Dora Henninges Heinsohn

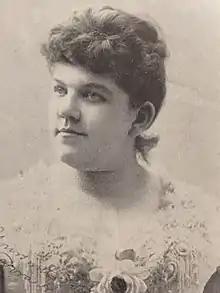
Dora Henninges Heinsohn

Heinsohn was born in Mansfield, Ohio, in August 1861. She began her studies at seven years old, both vocal and instrumental, with her father, R. E. Henninges.